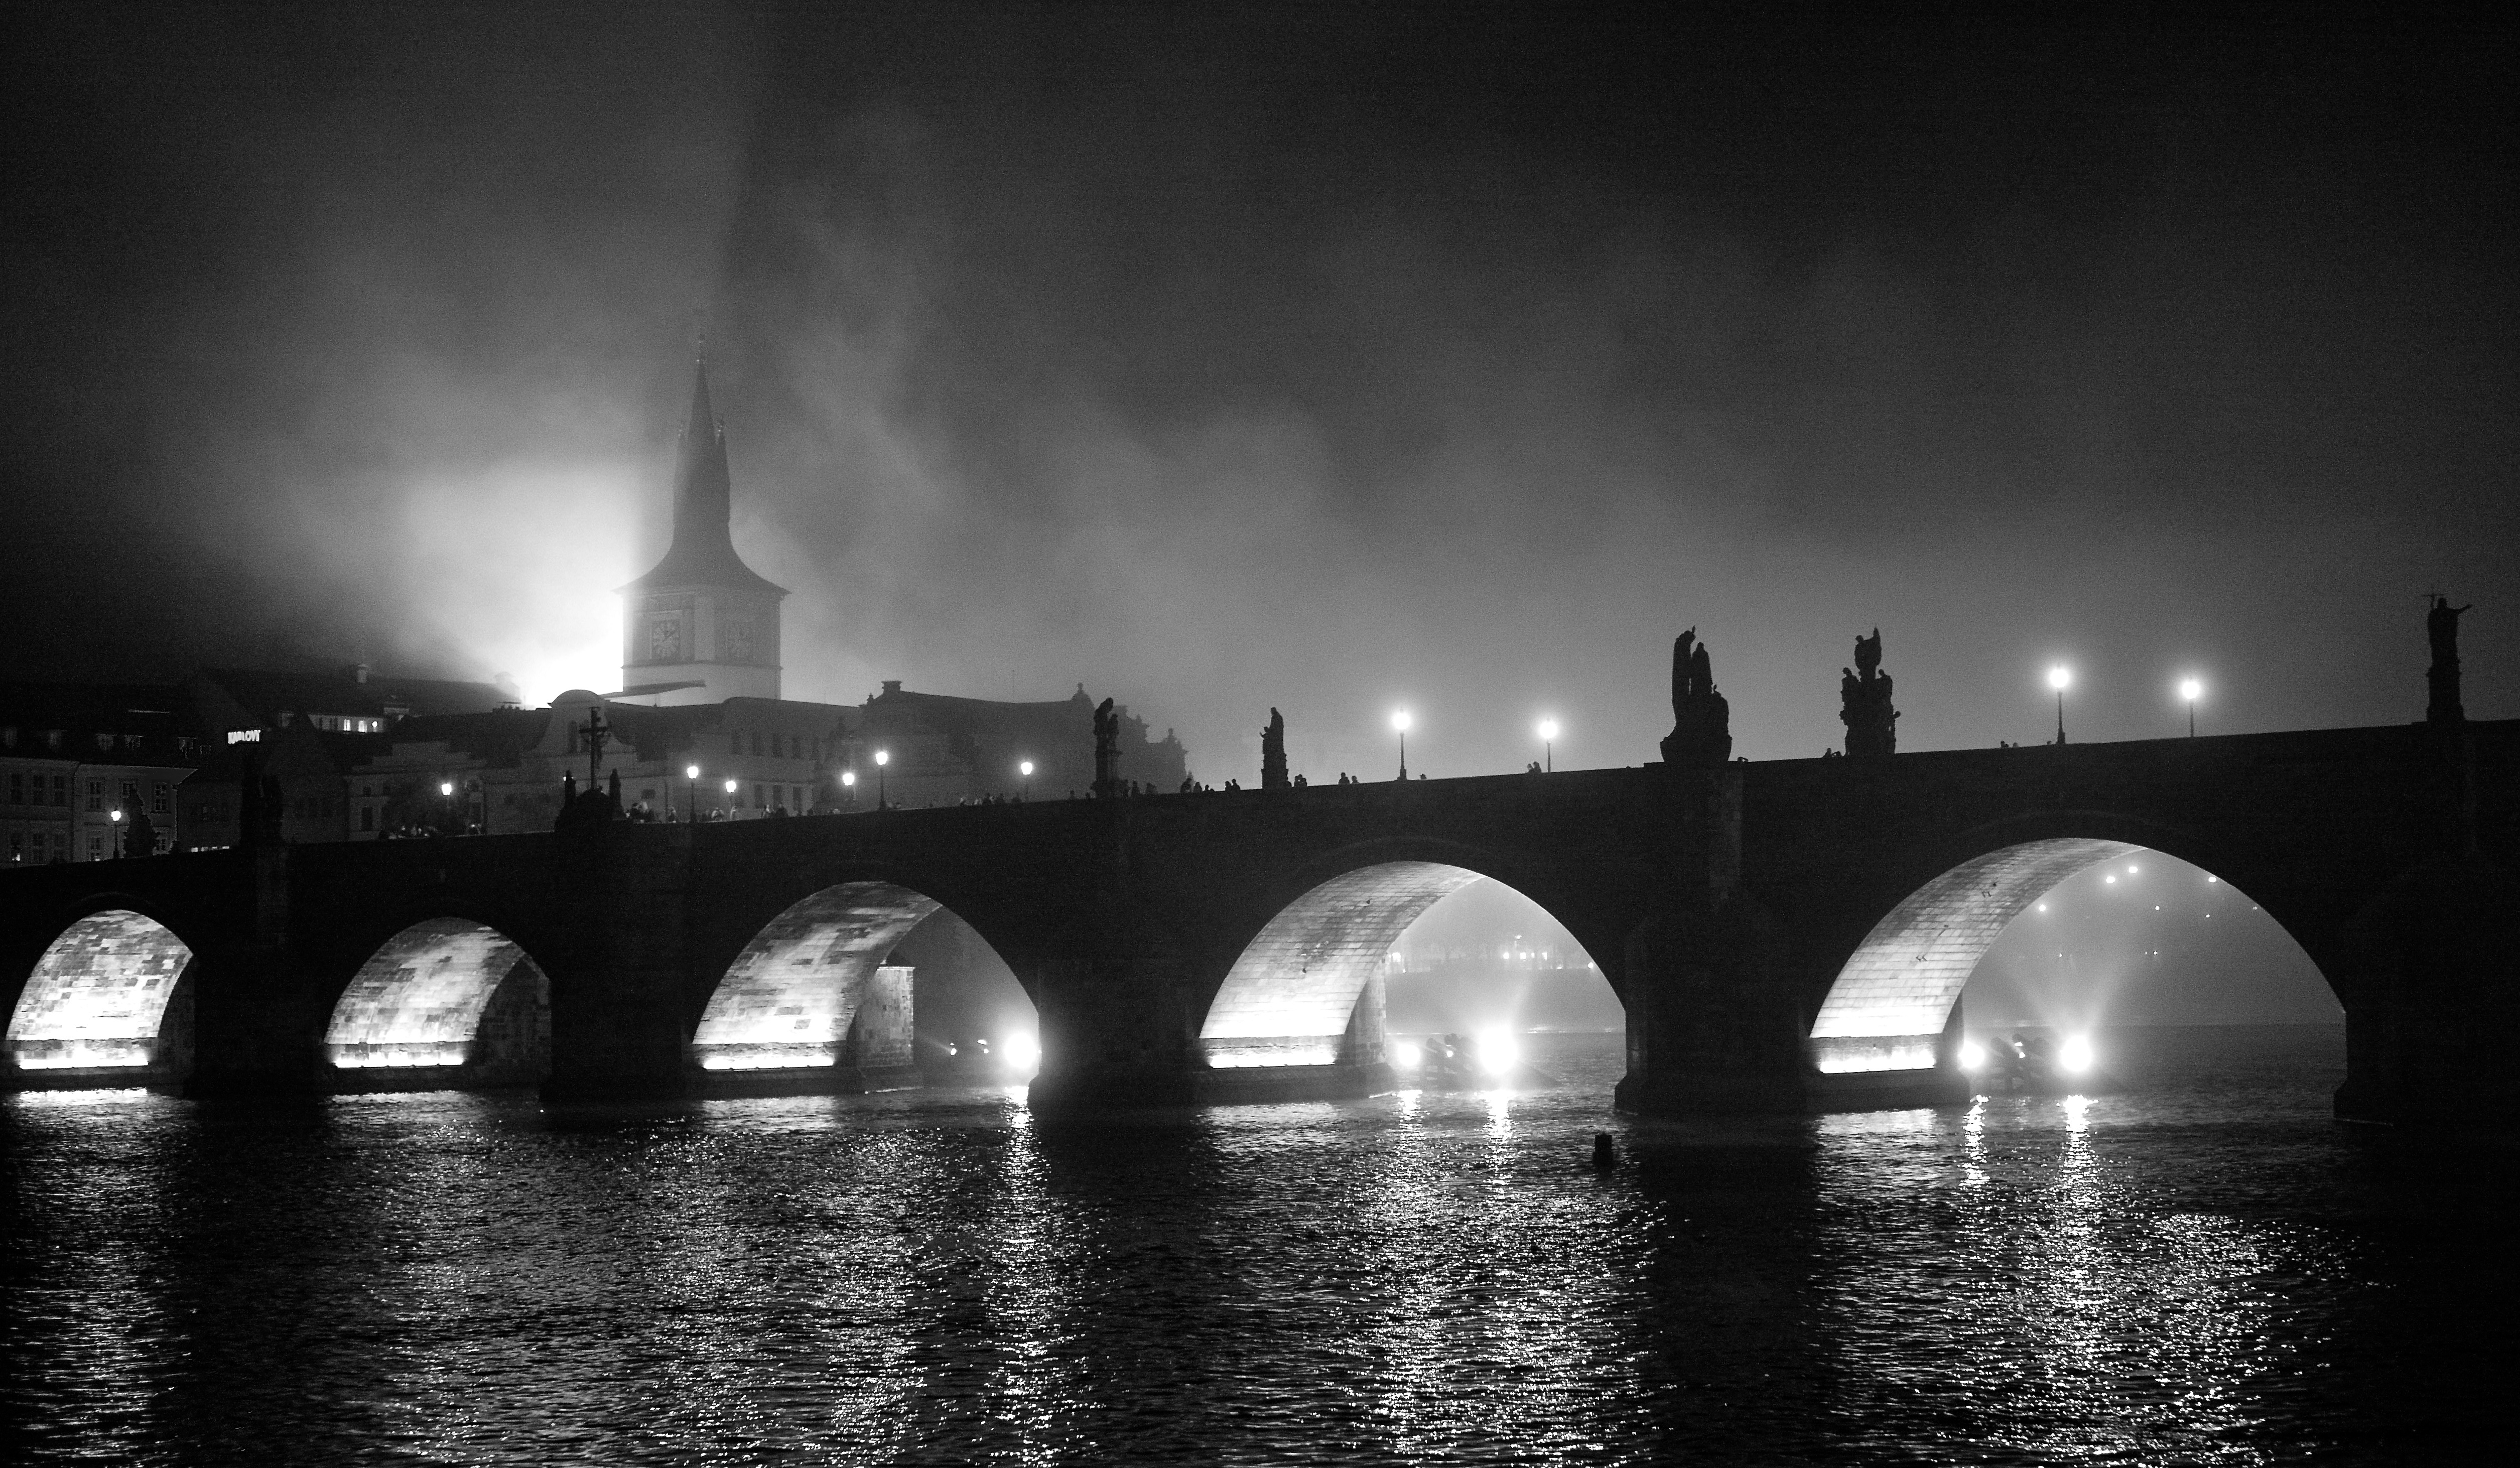
light, black and white, fog, mist, white, bridge, street, night, city, atmosphere, river, travel, europe, arch, reflection, shadow, calm, romantic, darkness, empty, prague, black, monochrome, gothic, bw, brug, m, spire, arches, praga, nightscape, savefop, nightshot, leica, 240, summilux, most, charles, vltava, reka, czech, cesko, praha, praag, prag, karluvmost, malastrana, lesserquarter, shining, ceskarepublika, brueck, monochrome photography, atmospheric phenomenon